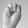
ASL letter: M